Samuele Papi

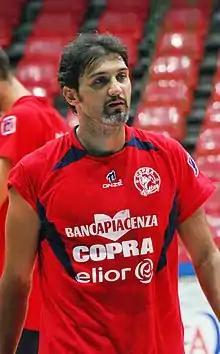

Samuele Papi (born 20 May 1973) is an Italian former volleyball player, a member of Italy men's national volleyball team in 1993–2012, silver and bronze medalist of the Olympic Games, multiple winner of the European Championship and World Championship, silver medalist of the World Cup 2003, three-time CEV Champions League winner, double CEV Cup winner, four-time Challenge Cup winner, six-time Italian Champion.